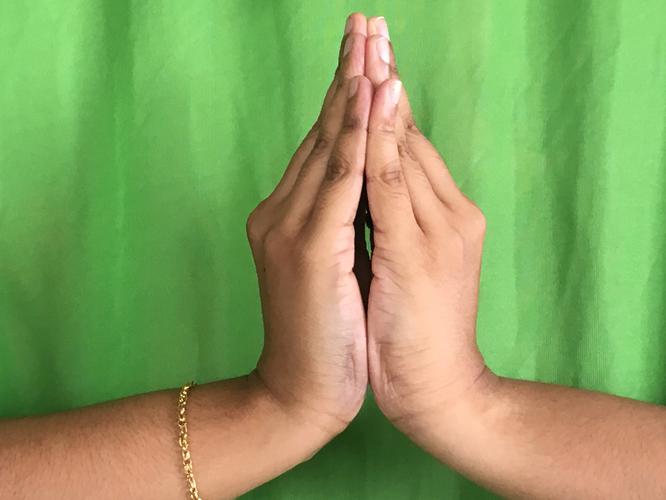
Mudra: Kapotham
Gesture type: double_hand